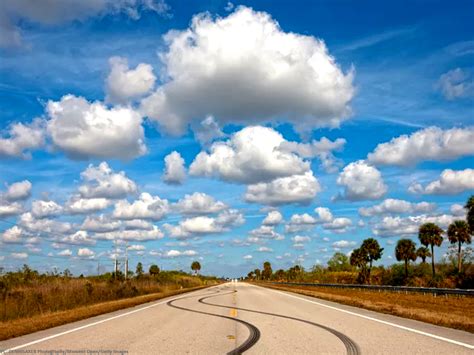
Weather: cloudy or overcast